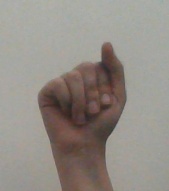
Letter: saad